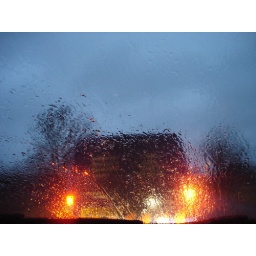
Staring at the car in front for far too long while waiting to get on to the next road to work. Sigh.